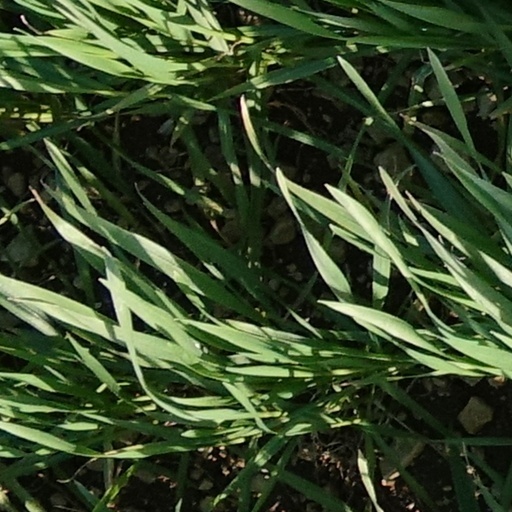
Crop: wheat